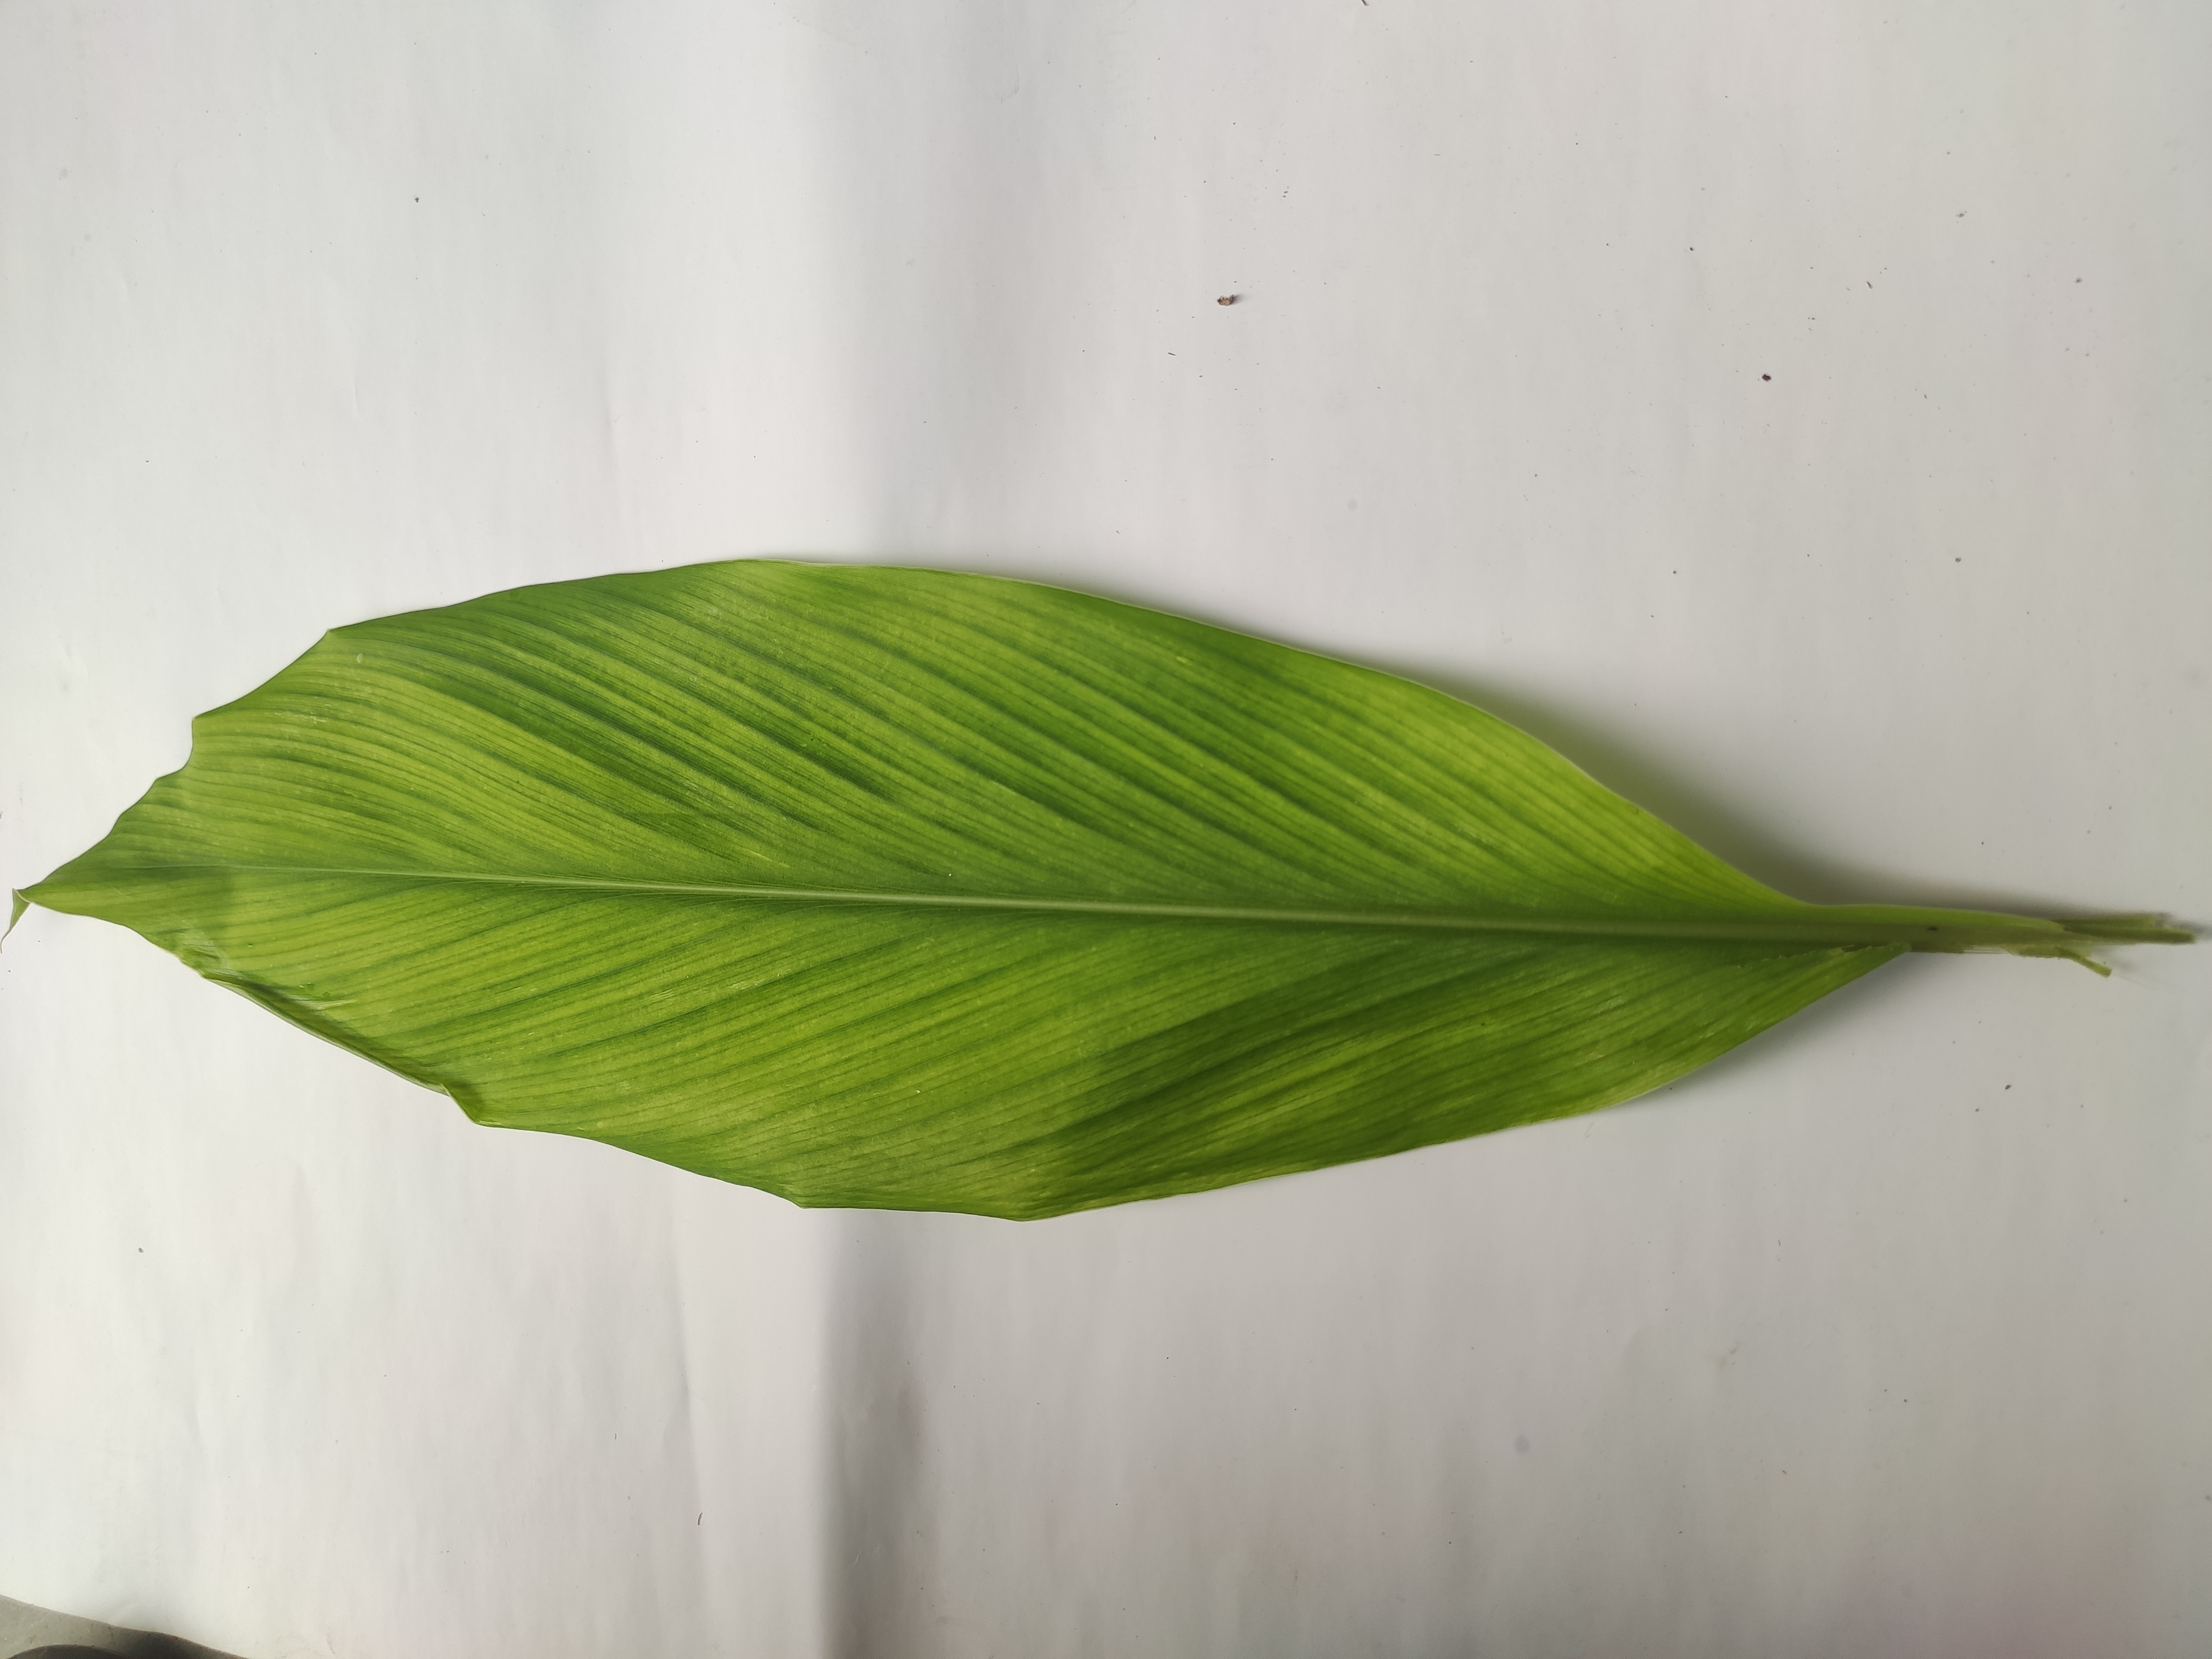
Label: Healthy_Leaf